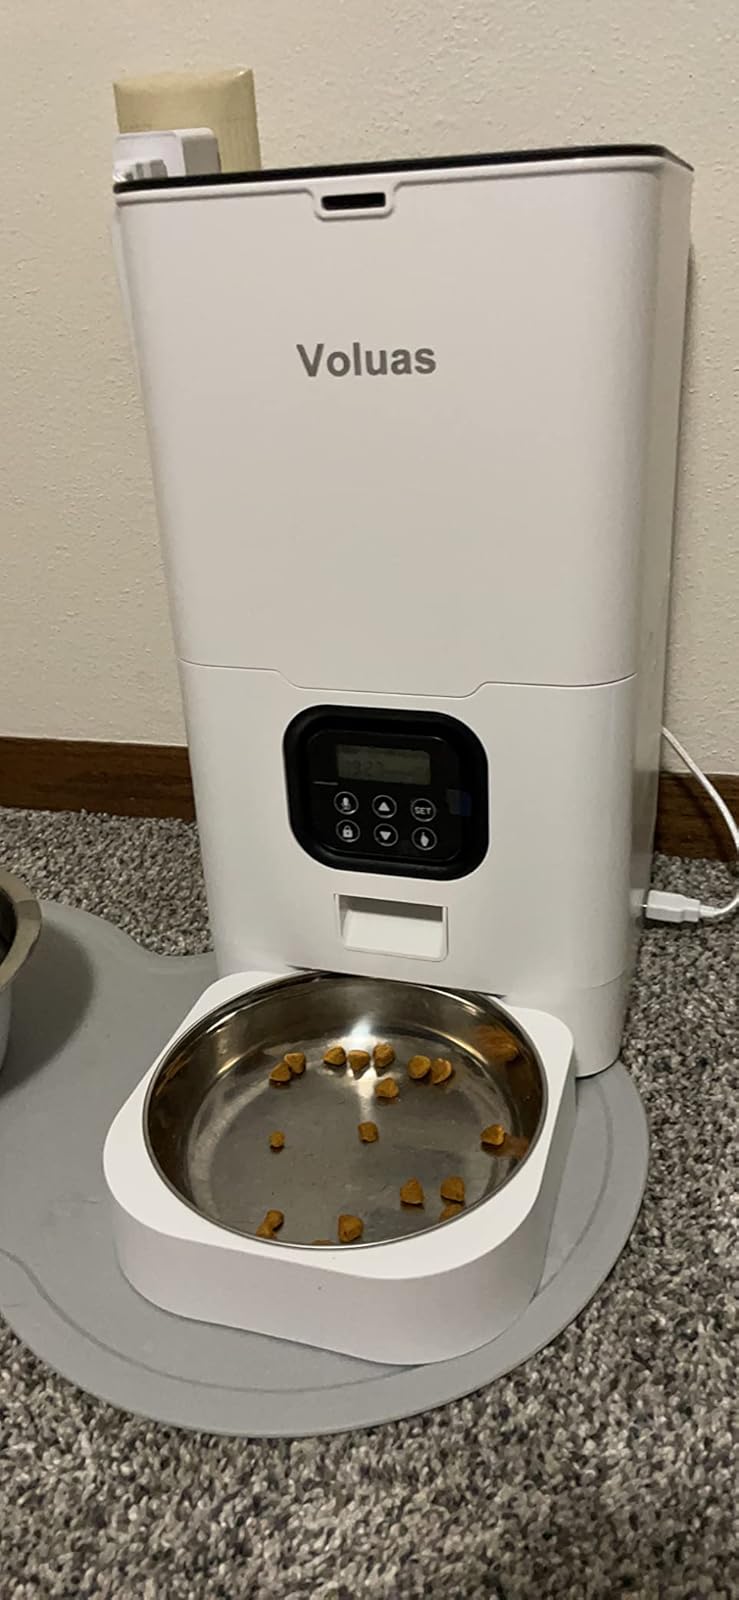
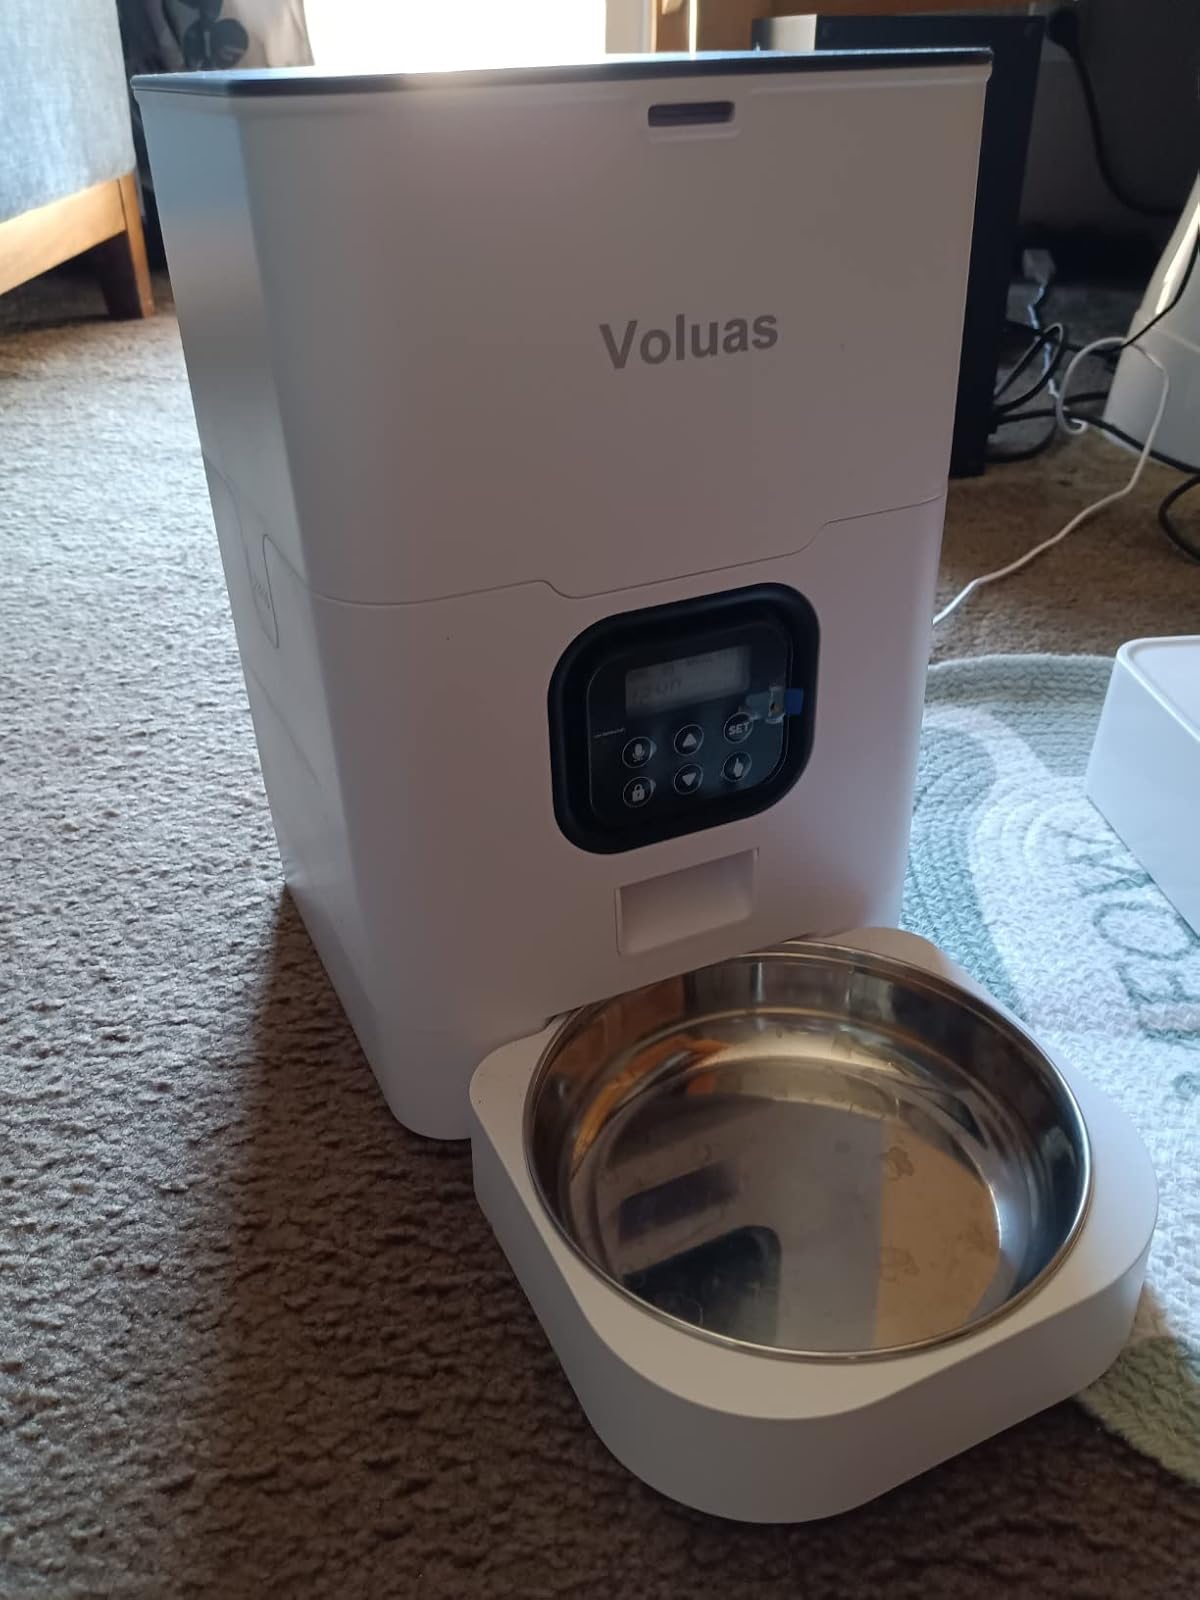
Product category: items_feeder
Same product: yes